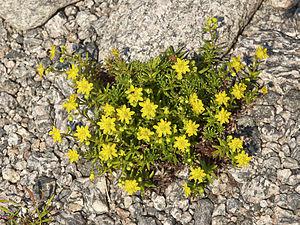
Les dents du Midi sont un chaînon montagneux de trois kilomètres de long, situé dans le Chablais valaisan, dans le canton du Valais, en Suisse. Dominant le val d'Illiez et la vallée du Rhône, au sud, elles font face au lac de Salanfe, une retenue artificielle, et font partie de l'ensemble géologique du massif du Giffre. Ses sept sommets sont, du nord-est au sud-ouest : la cime de l'Est, la Forteresse, la Cathédrale, l'Éperon, la dent Jaune, les Doigts et la Haute Cime. Ils sont composés principalement de roches calcaires, notamment du Valanginien dans sa partie supérieure.
La réserve naturelle nationale de la vallée d'Eyne est une réserve naturelle nationale située en Occitanie. Classée en 1993, elle occupe une surface de 1 177,31 hectares et protège la partie supérieure de la vallée d'Eyne.